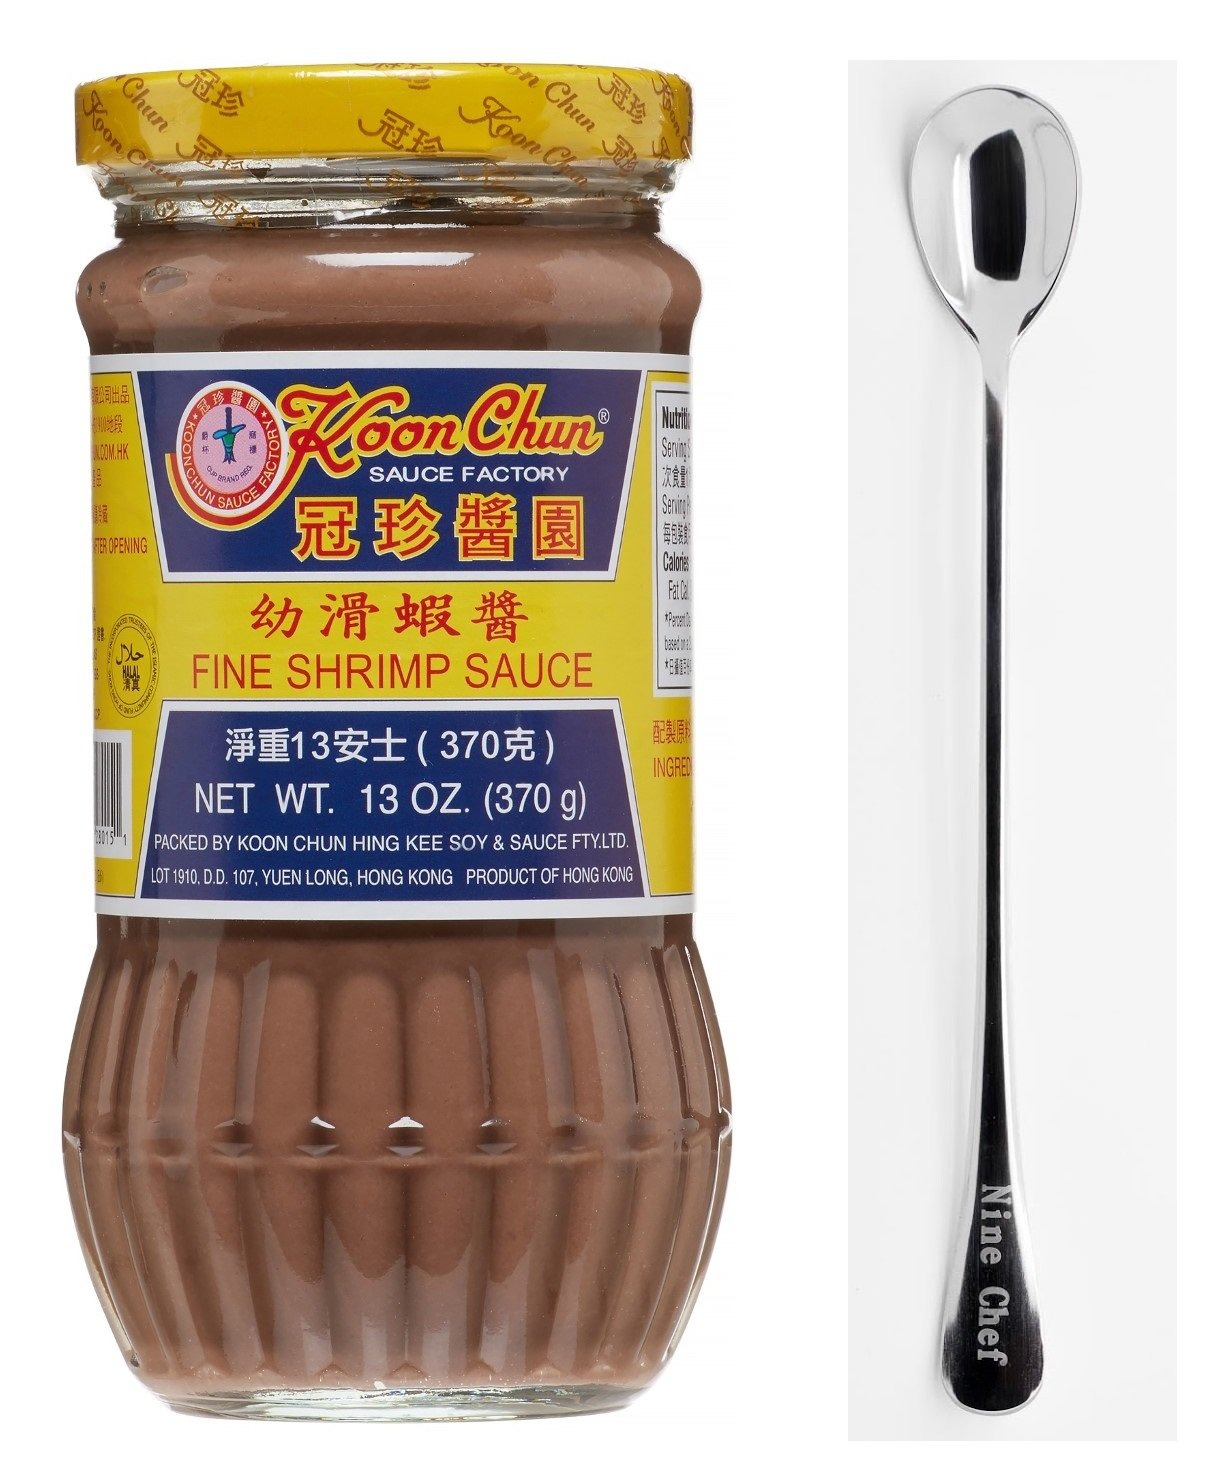
Item Name: koon chun (Guan Zhen) Seasoning (Fine Shrimp Sauce, 1) + One NineChef Spoon
Bullet Point: One NineChef Spoon + koon chun (Guan Zhen) Seasoning
Product Description: One NineChef Spoon + koon chun (Guan Zhen) Seasoning
Value: 1.0
Unit: Ounce

Price: 19.99